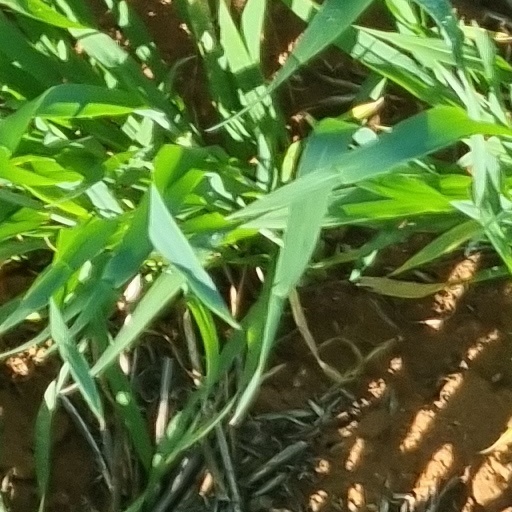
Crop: wheat